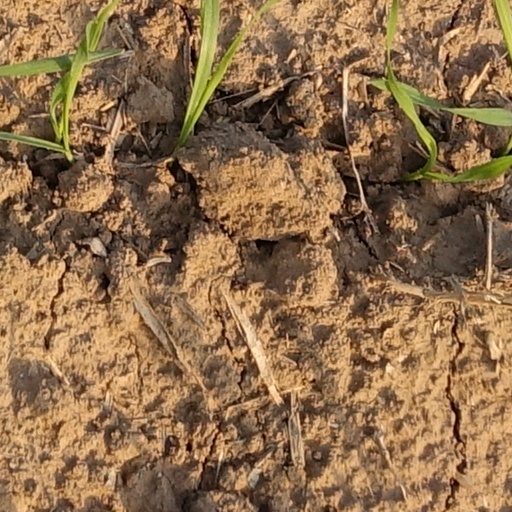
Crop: wheat